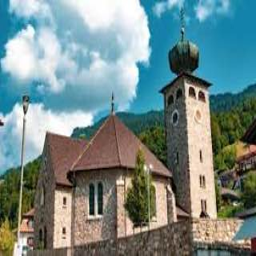
Triesenberg